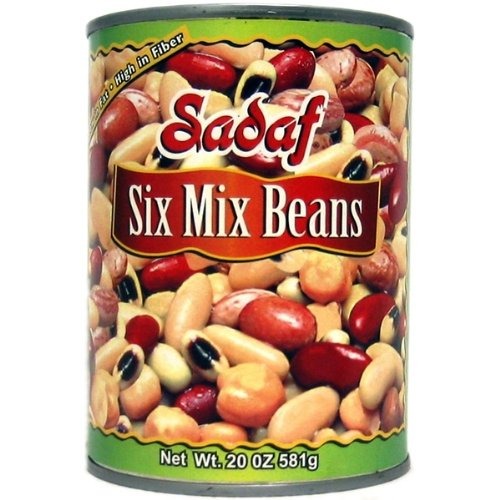
Item Name: Sadaf Six Mix Beans, 20-Ounce (Pack of 8)
Bullet Point: .
Product Description: .
Value: 160.0
Unit: Ounce

Price: 17.82